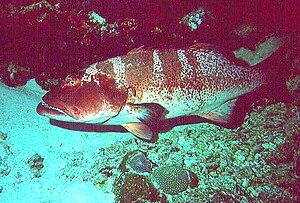
Cephalopholis est un genre de mérous de la famille des Serranidae.
Cephalopholis leopardus, ou communément nommé Mérou fauve ou Vieille léopard, est une espèce de poisson marin démersal de la famille des Séranidés ou Mérous.